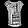
Label: Shirt